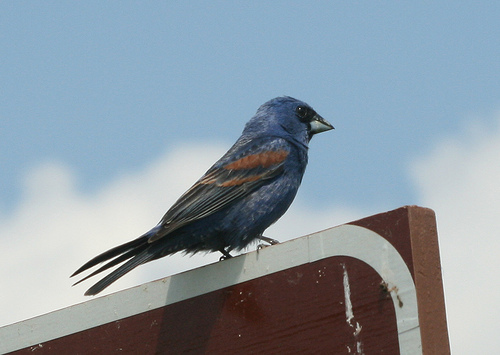
this is a small blue bird with black and red wings with a tiny black beak.
this is a black bird with a brown wing and a pointy beak.
this bird is shiny blue in color, with light blue beak and a black eye ring.
the blue bird with brown on its feathers is perched on the board.
this bird is vivid blue and red in color with a stubby beak, and black eye rings.
this bird is blue with red and has a very short beak.
this bird has a dark blue body and head with rust colored wing bars, a black eye ring and a dusky blue conical bill.
a medium sized blue bird with an average sized head compared to its body, a small pointy black beak, streaks of brown on its wings and black on its tail feathers.
the bird has a short thick bill, blue crown and colorful wingbars.
a small bird that is mainly a greyish-blue color, it has 2 brown wingbars, its bill is short, stubby, and pointed at the tip.
Species: Blue Grosbeak